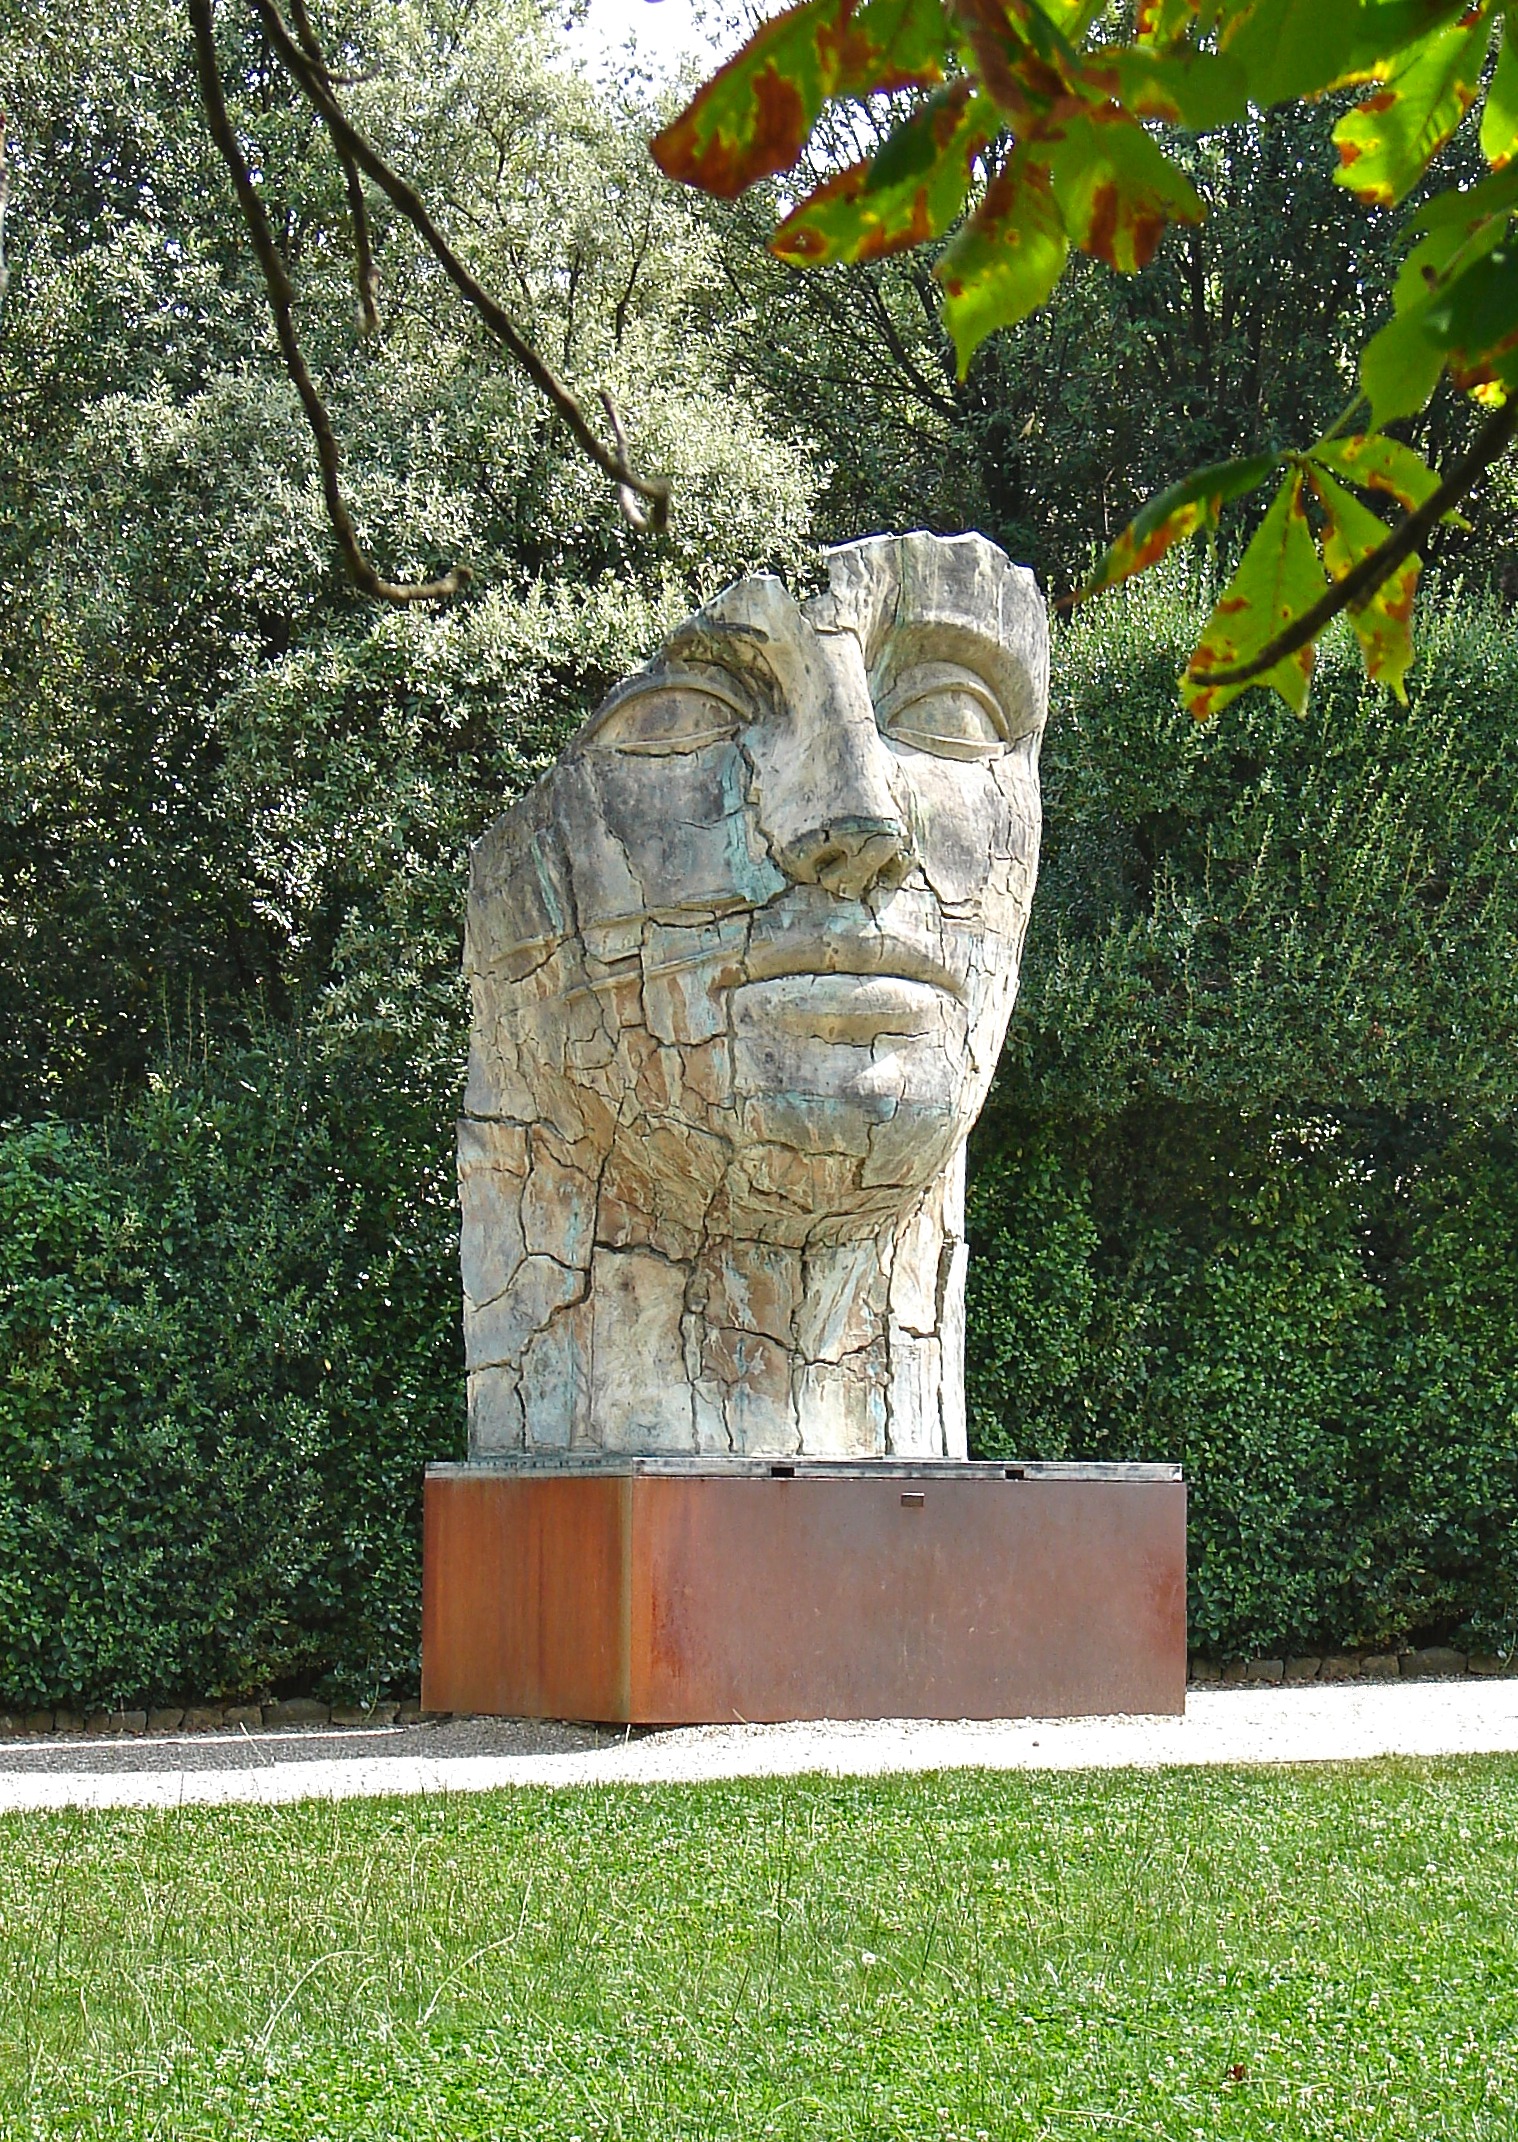
tree, plant, flower, monument, statue, park, botany, garden, sculpture, memorial, art, figure, head, stone sculpture